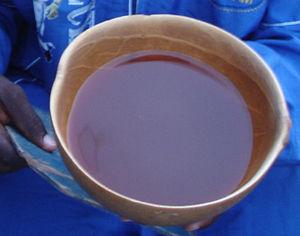
Il n'existe pas d'appellation officielle pour désigner la bière traditionnelle, brassée depuis des temps lointains par nombre de populations autochtones réparties sur tous les continents ; ainsi les anciens Égyptiens disposaient déjà de maisons de bière.
La calebasse, ou gourde, est une espèce de plantes herbacées annuelles de la famille des Cucurbitacées, cultivée comme plante potagère pour son fruit caractéristique également dénommé la calebasse. Ce fruit est utilisé à l'état sec depuis des temps préhistoriques dans toutes les régions du monde pour fabriquer divers objets, ou plus rarement consommé à l'état frais comme légume.